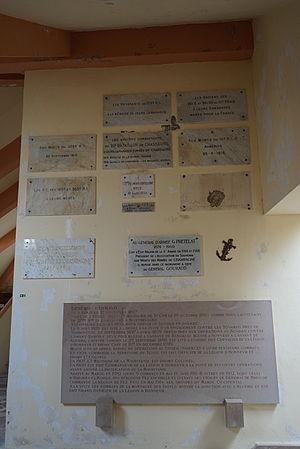
intérieur de l'ossuaire de Navarin.
Le 21ᵉ bataillon de chasseurs à pied était une unité d'infanterie de l'armée française.